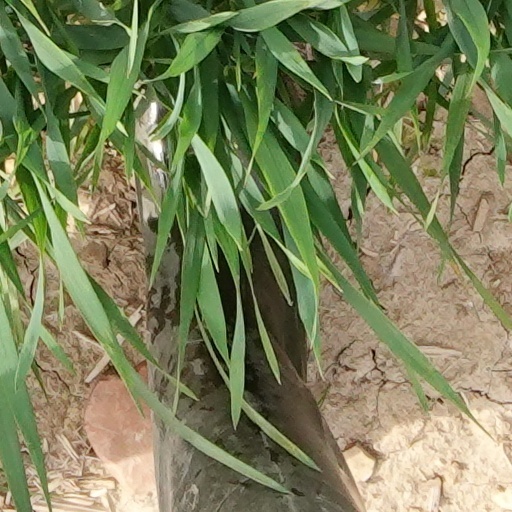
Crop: wheat